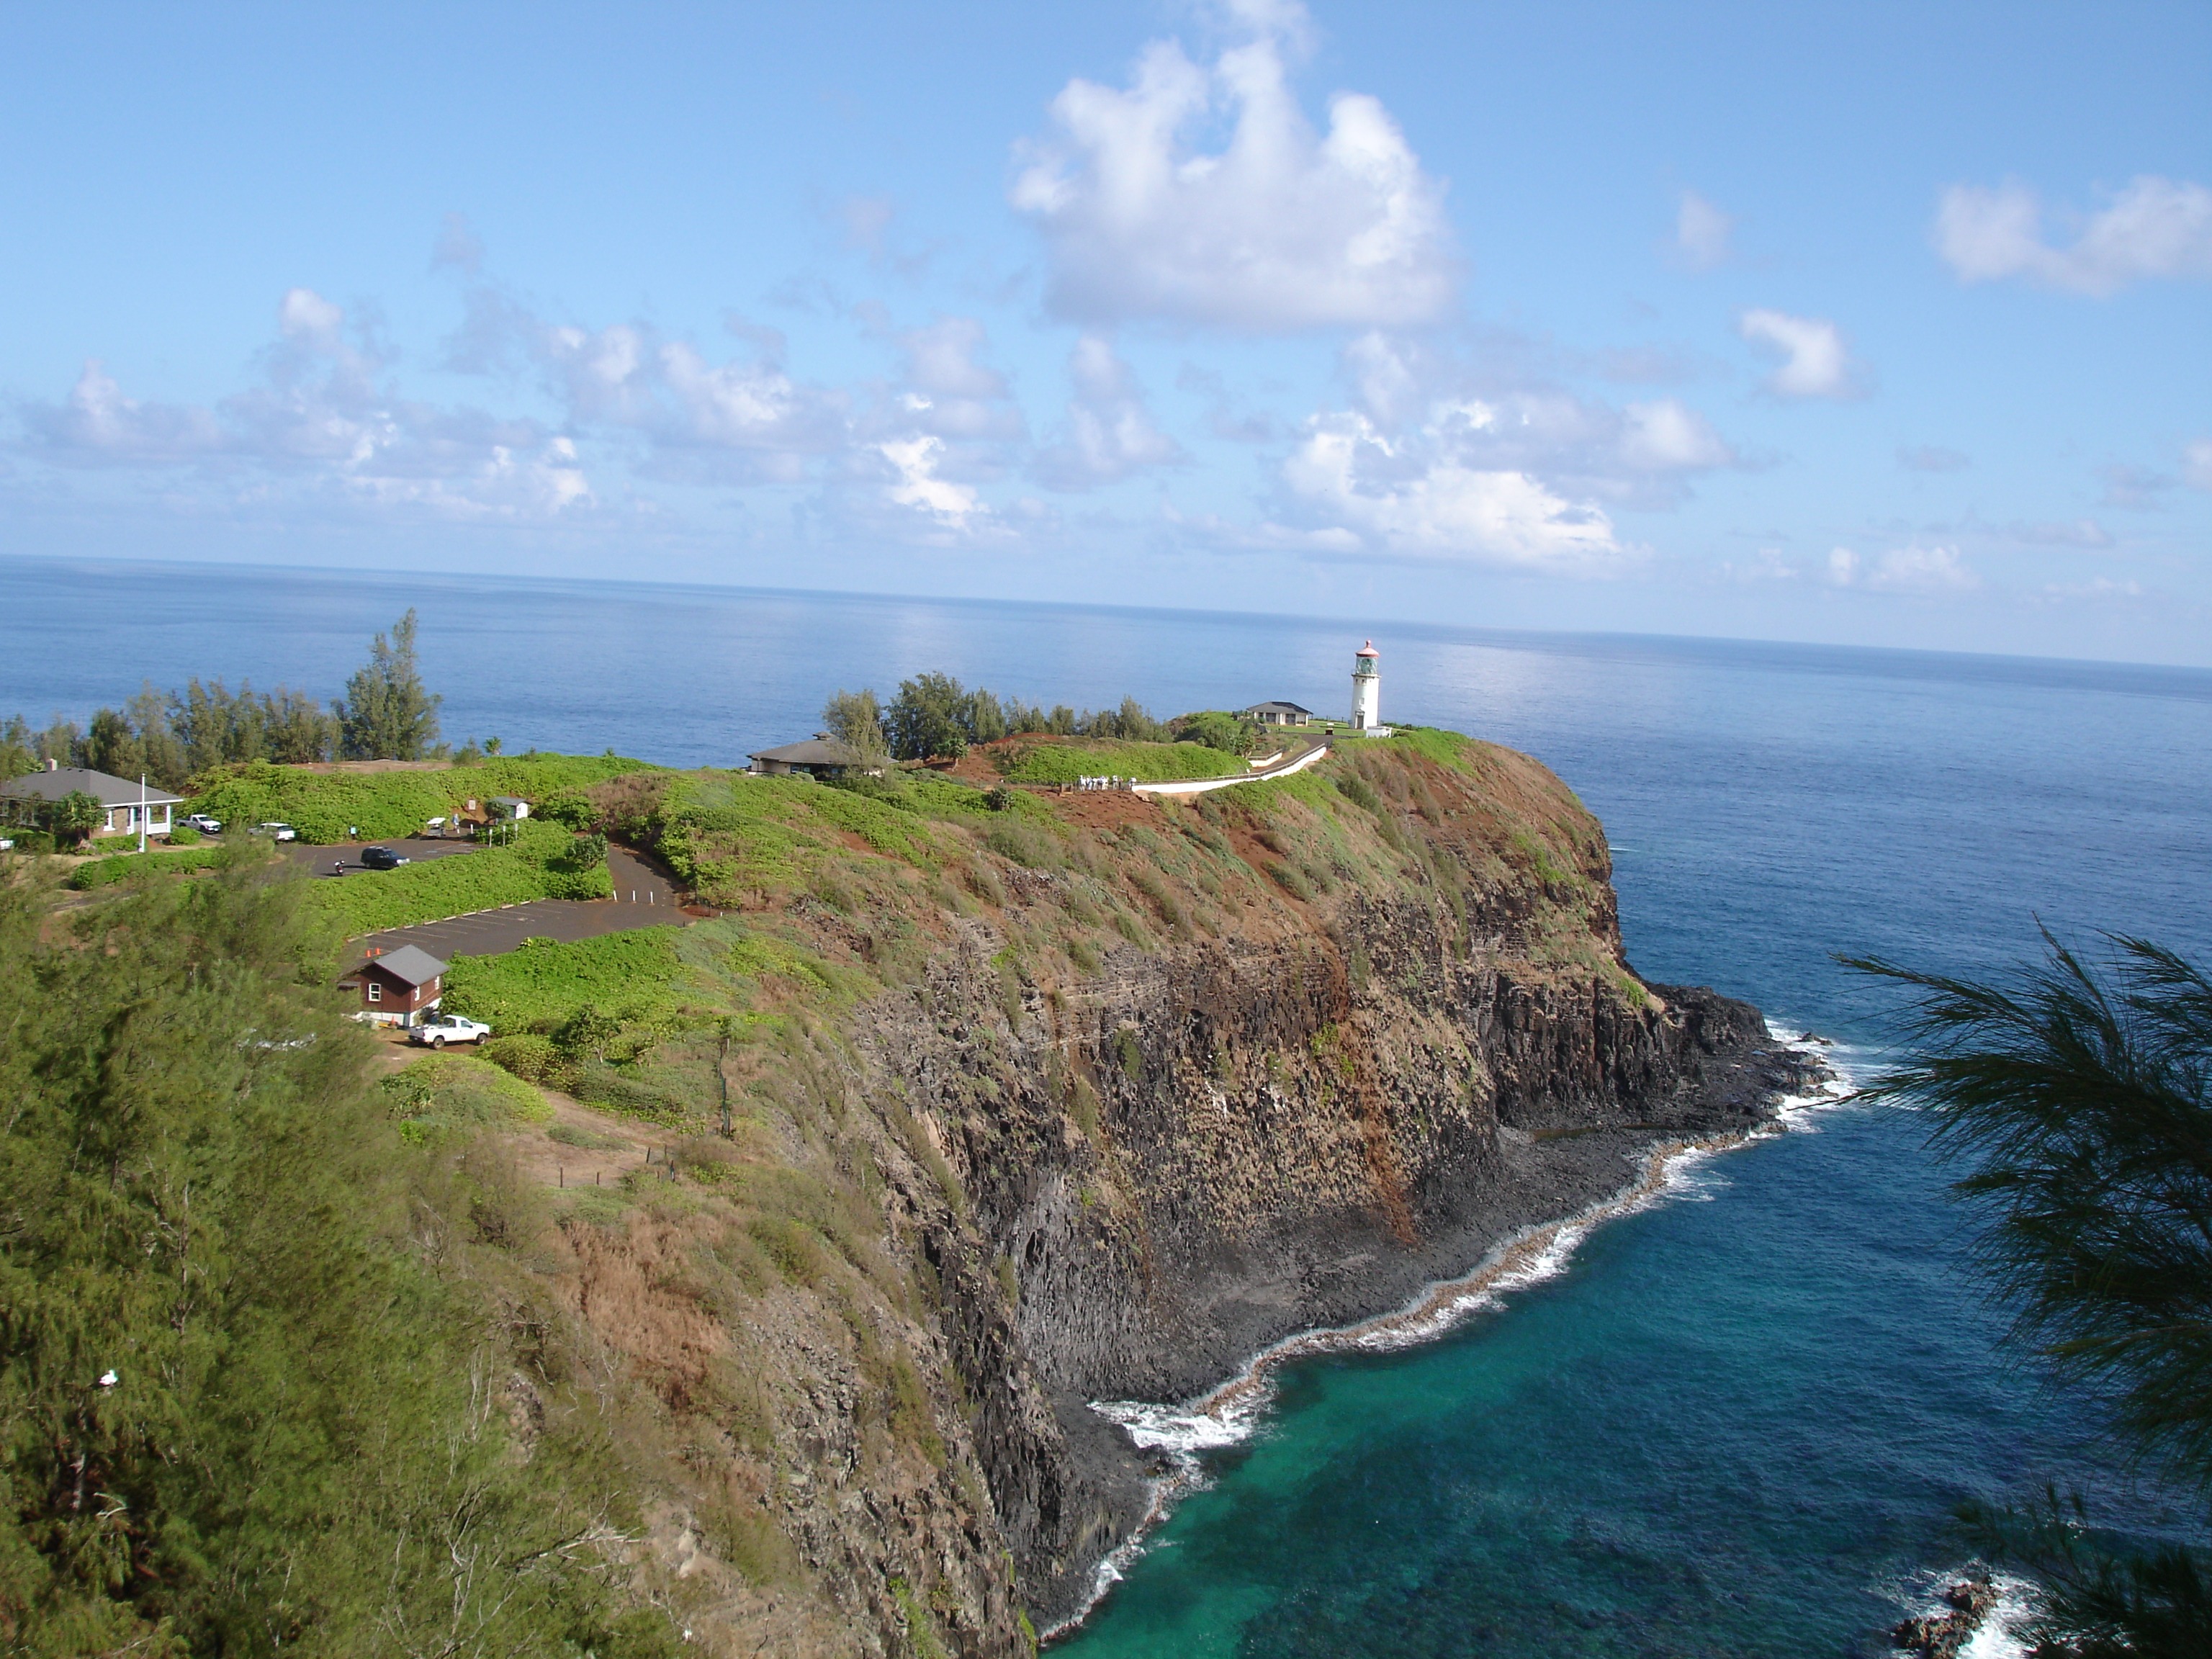
beach, landscape, sea, coast, nature, ocean, horizon, shore, vacation, coastline, cliff, cove, tower, paradise, scenic, tropical, seascape, bay, island, peninsula, hawaii, tourism, terrain, light house, body of water, headland, archipelago, pacific, cape, islet, kauai, landform, geographical feature, promontory, penninsula, kilauea point